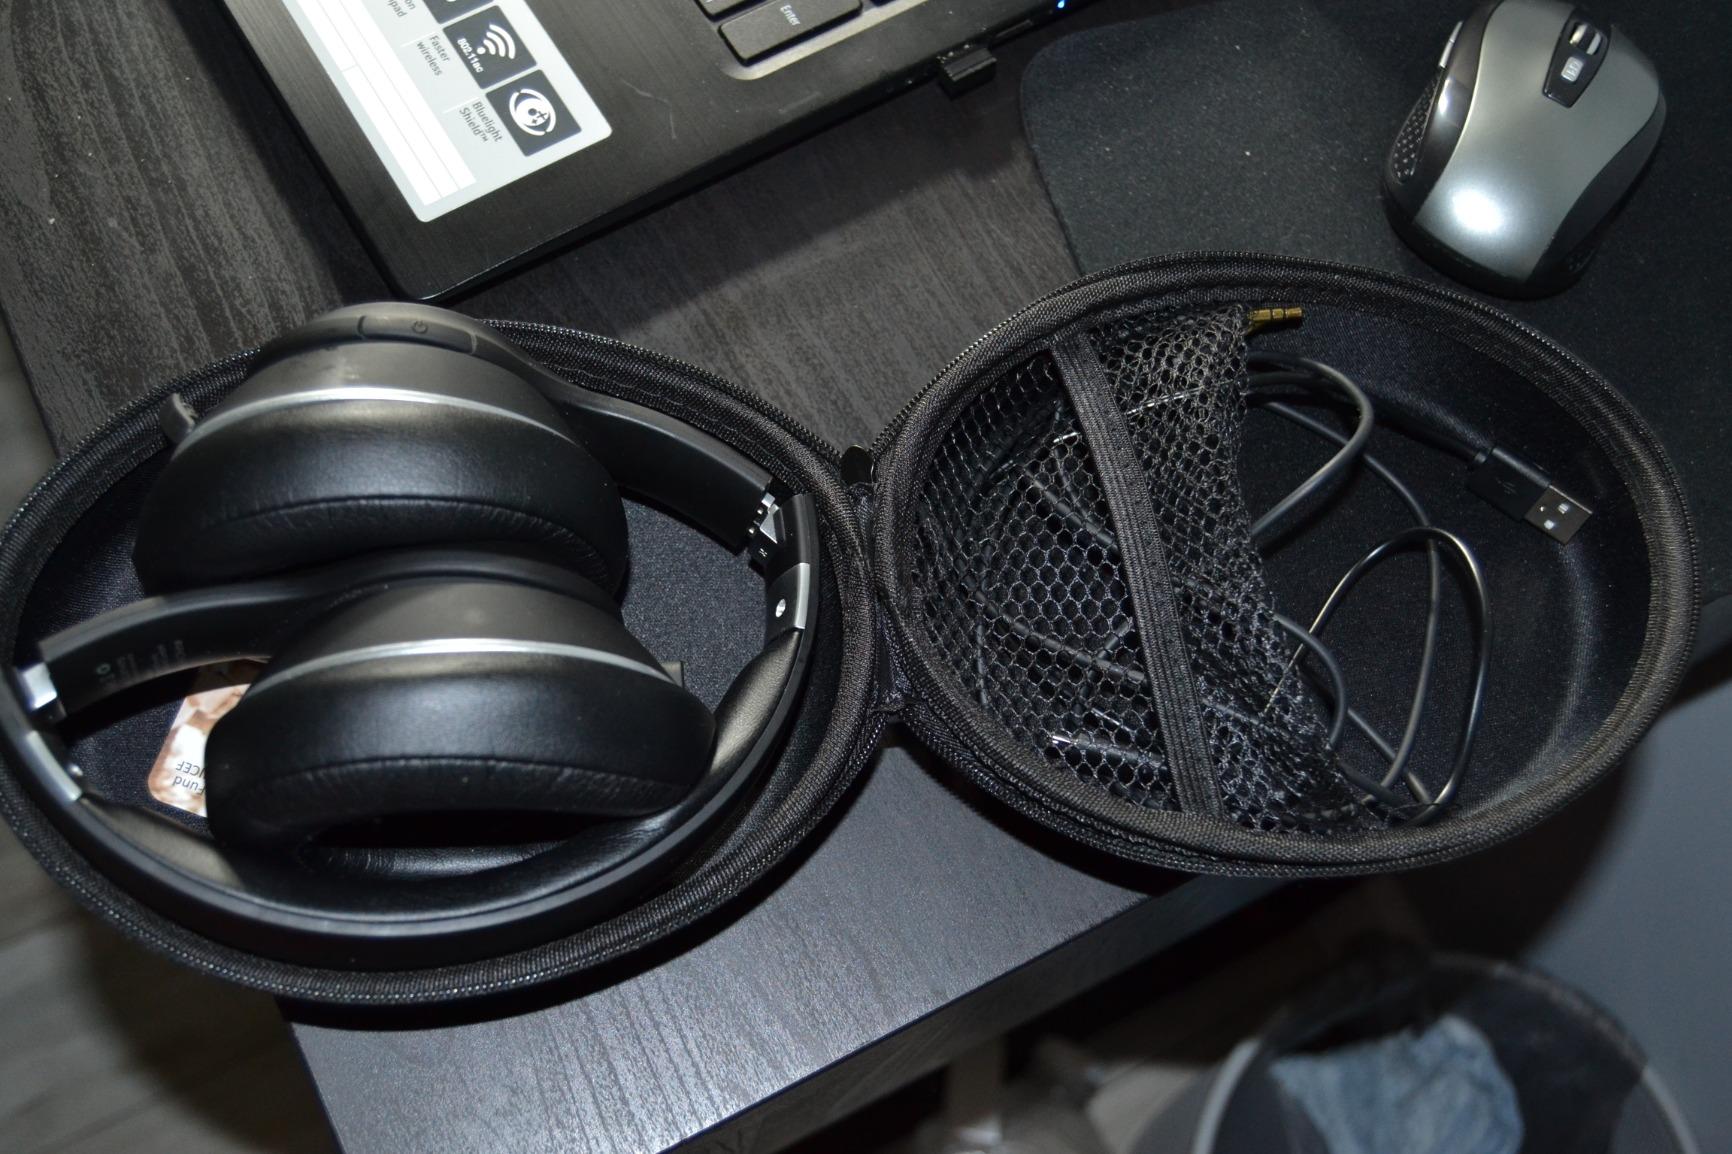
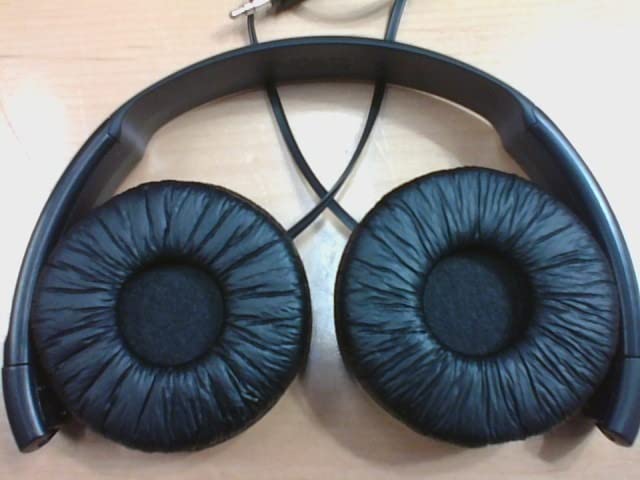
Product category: headphones
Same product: no